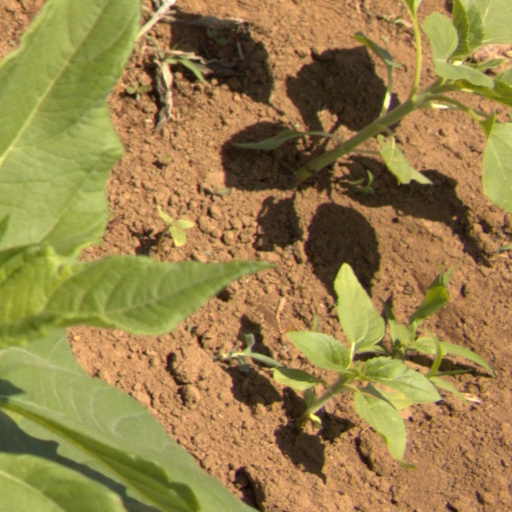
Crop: Jerusalem artichoke